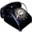
Label: telephone